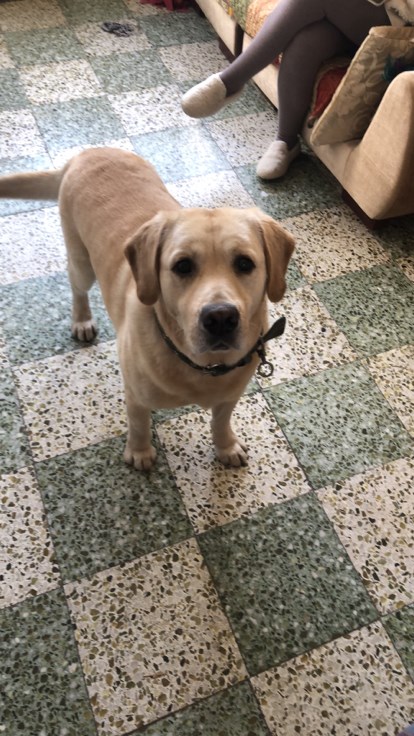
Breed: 3580-n000122-Labrador_retriever